Judgment (video game)

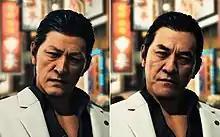
The new character model for Hamura "(left)" and Pierre Taki's model before his removal

"Judgment" was announced under the Japanese title of "Judge Eyes" on September 10, 2018, at the PlayStation Lineup Tour shortly before Tokyo Game Show 2018. The announcement was made to market the game for the Japanese holidays; its production had been completed and the team was busy debugging it. Sega scheduled it to be on Japanese store shelves in December 2018, with a planned Western release in 2019. The game's first chapter was first released as a demo on November 29, 2018, on the Japanese PlayStation Network.